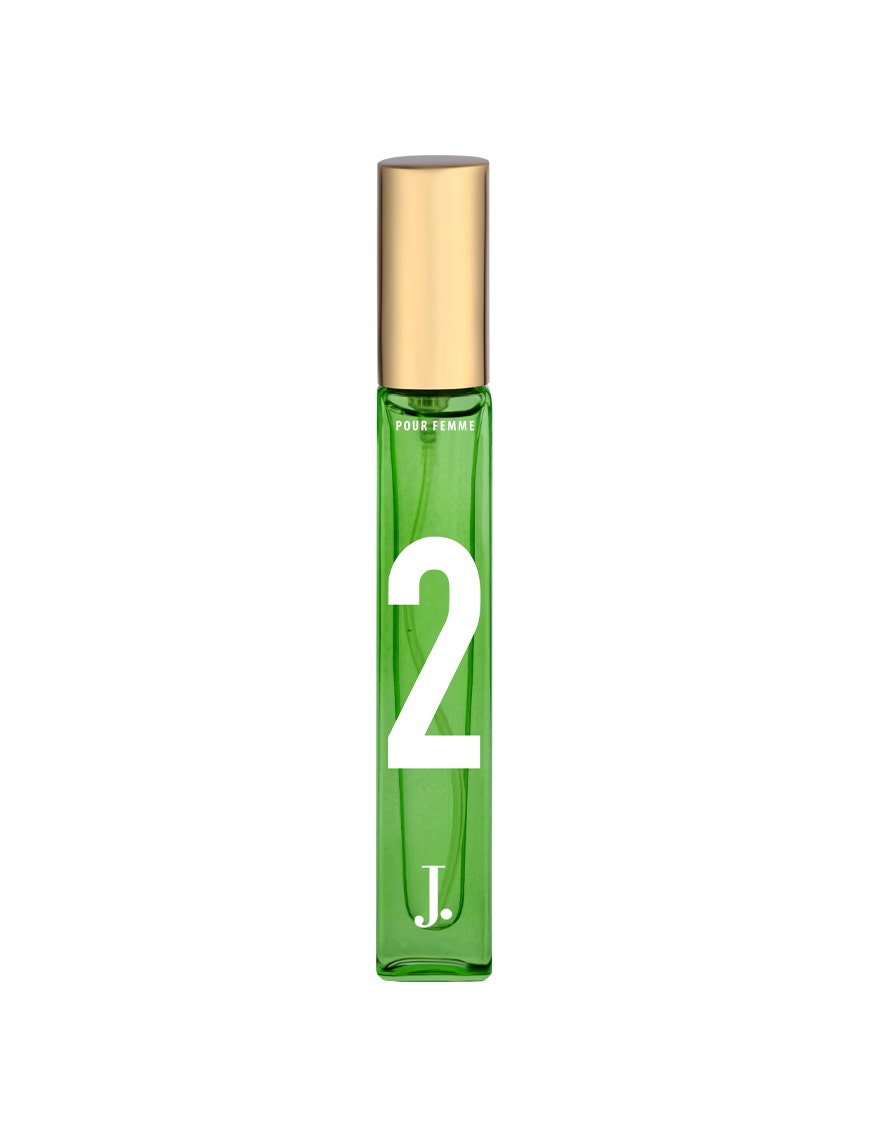
green james 2 perfume